Hugh Murray-Aynsley

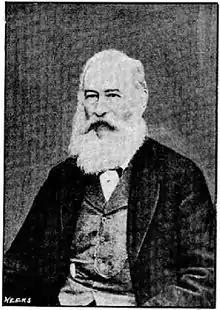
Hugh Murray-Aynsley

Hugh Percy Murray-Aynsley (8 October 1828 – 22 February 1917) was a 19th-century Member of Parliament in Canterbury, New Zealand.